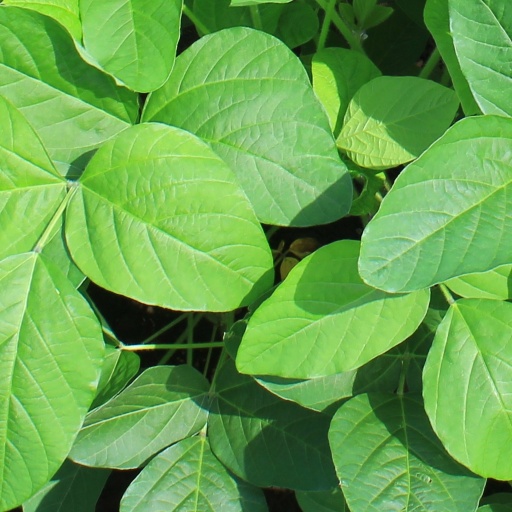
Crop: soybean